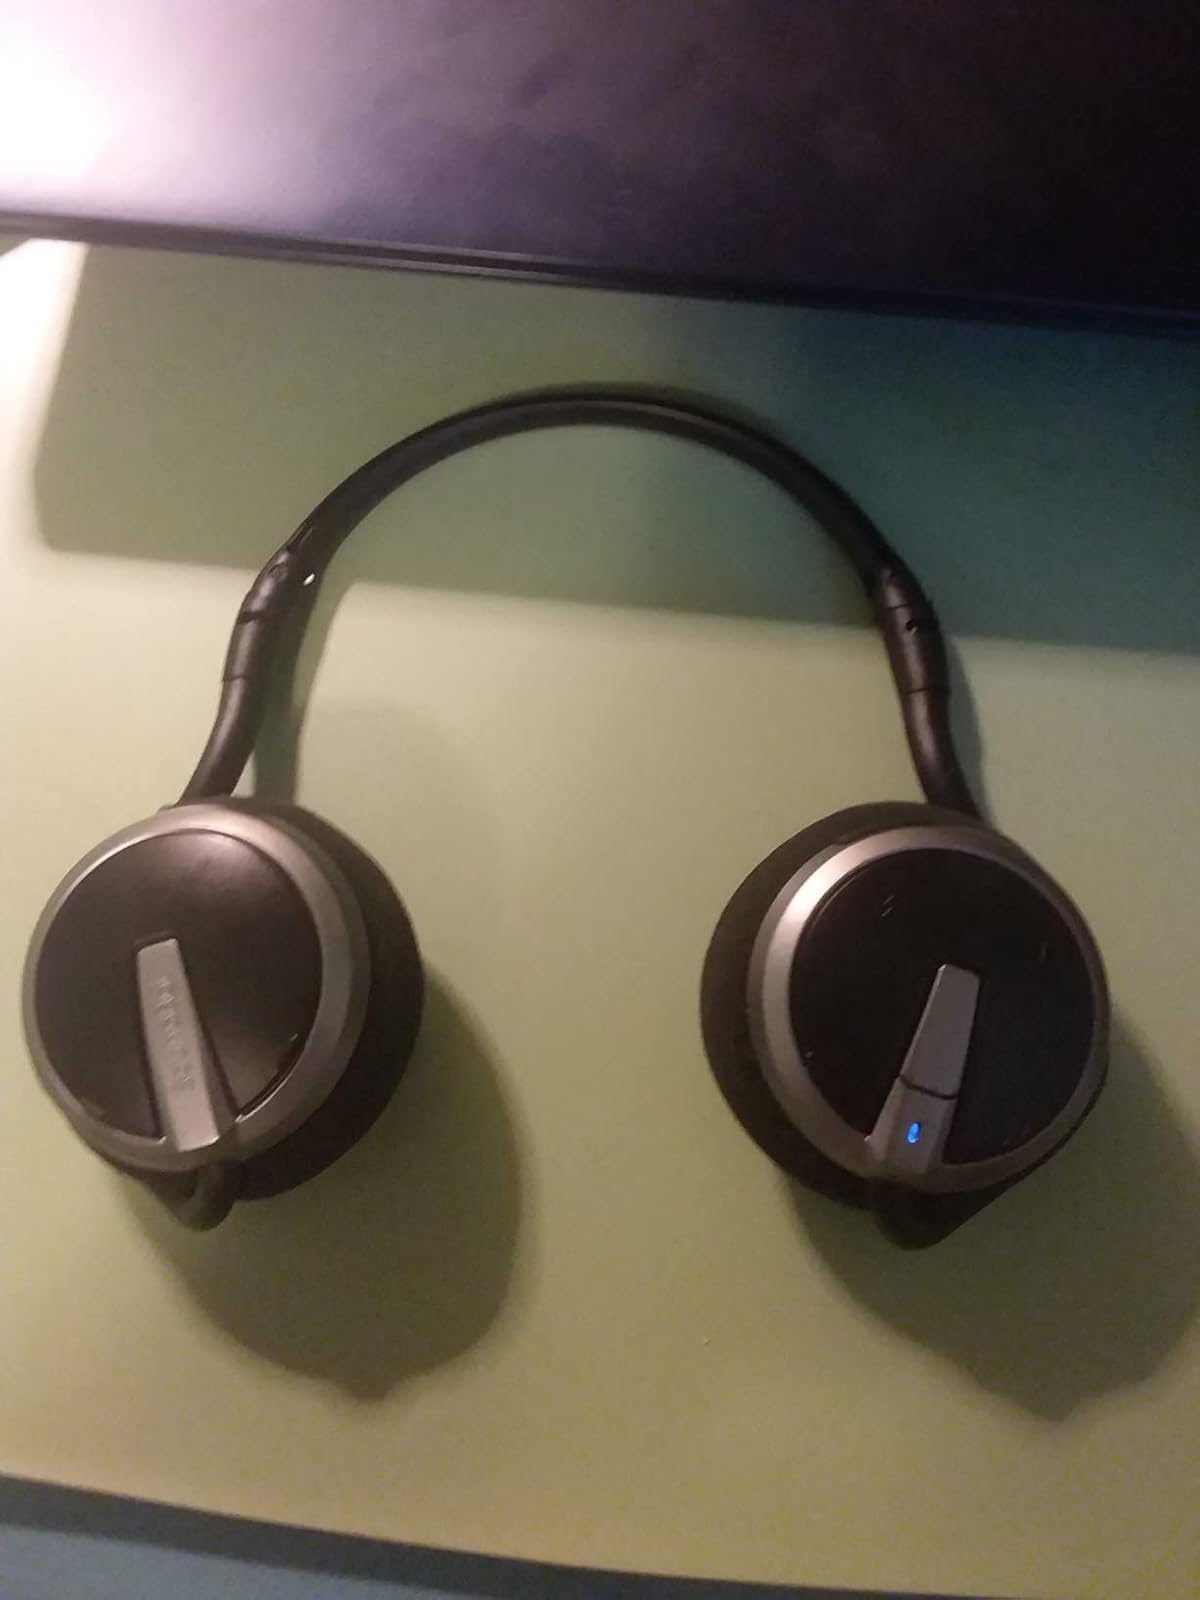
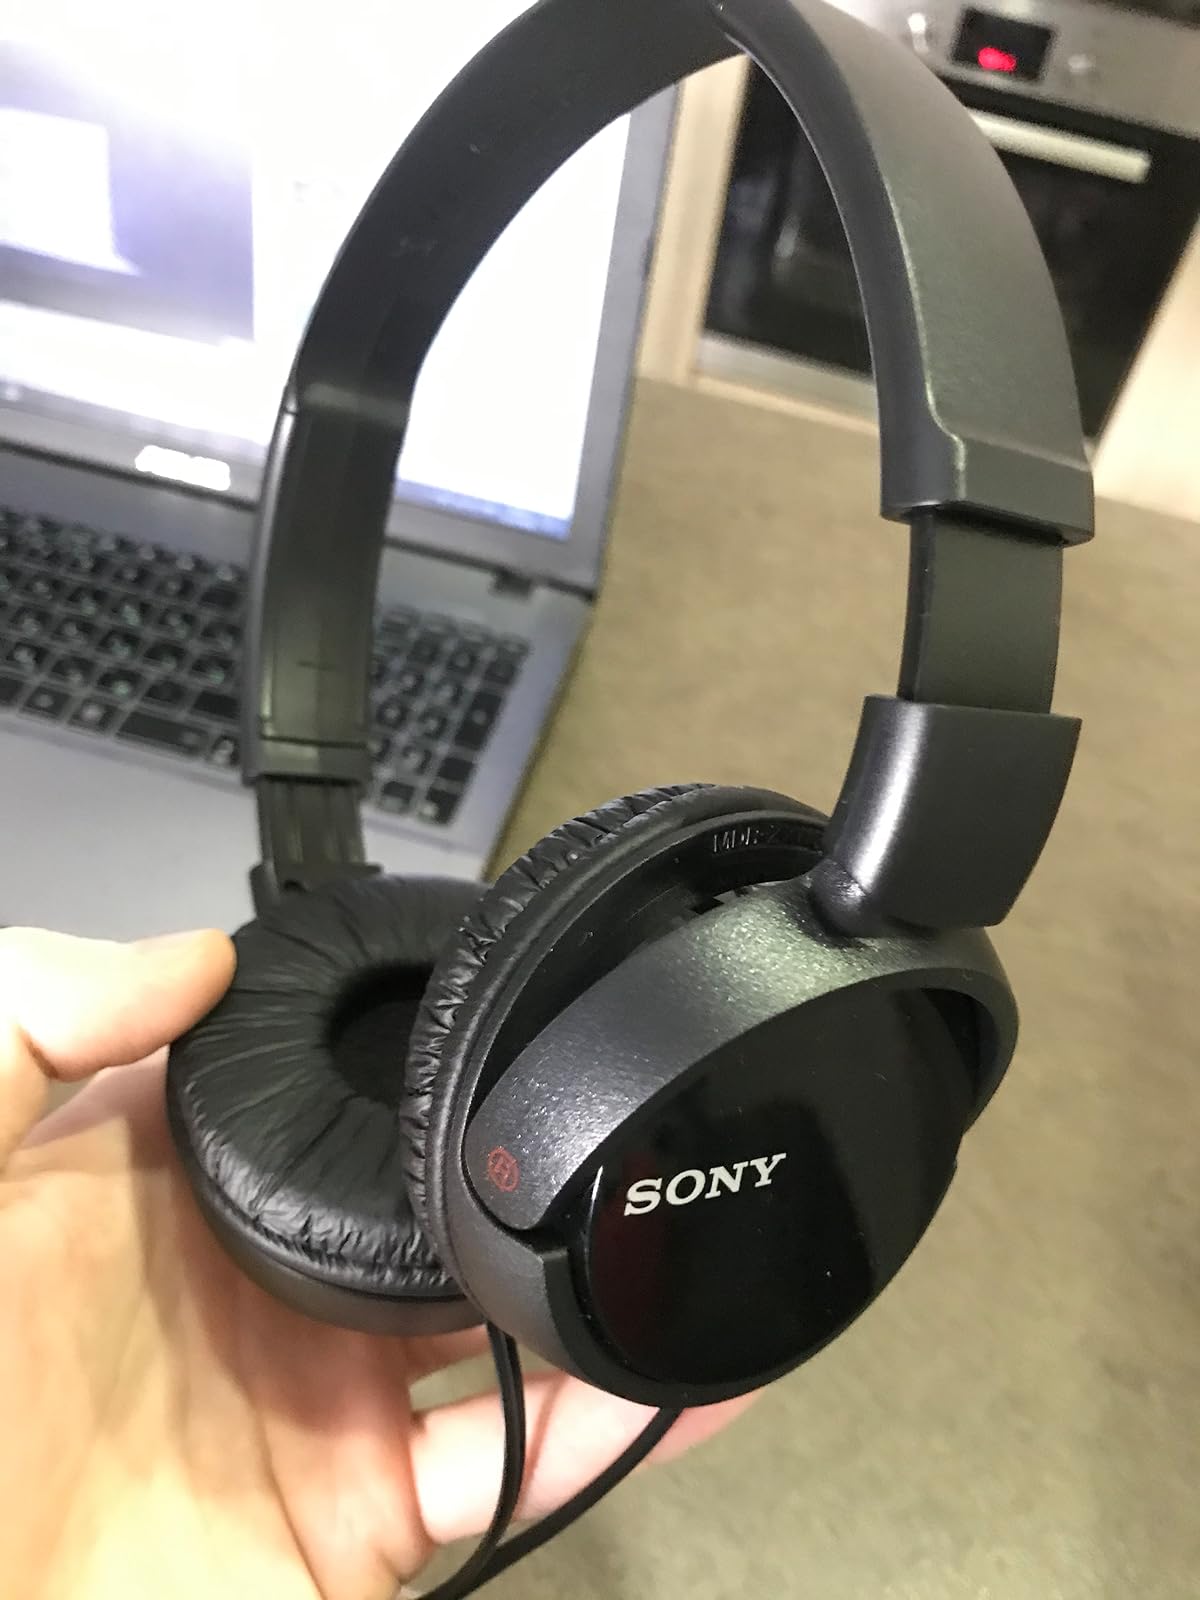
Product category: headphones
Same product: no